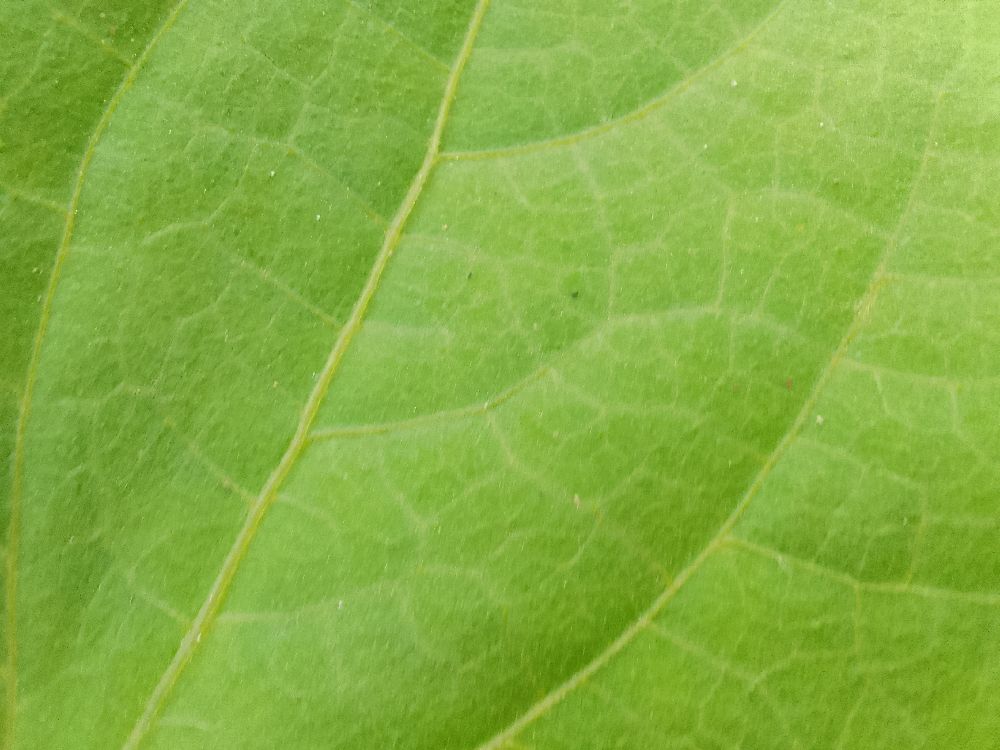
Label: healthy